Segunda División Manager of the Month

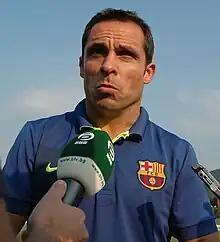
Sergi Barjuán won the first Manager of the Month award in September 2013.

The Segunda División Manager of the Month is an association football award that recognizes the best Segunda División manager each month of the season. The award has been abandoned since the conclusion of the 2016–17 season.